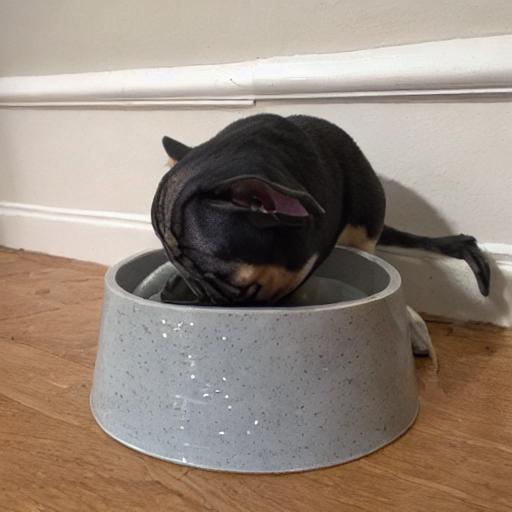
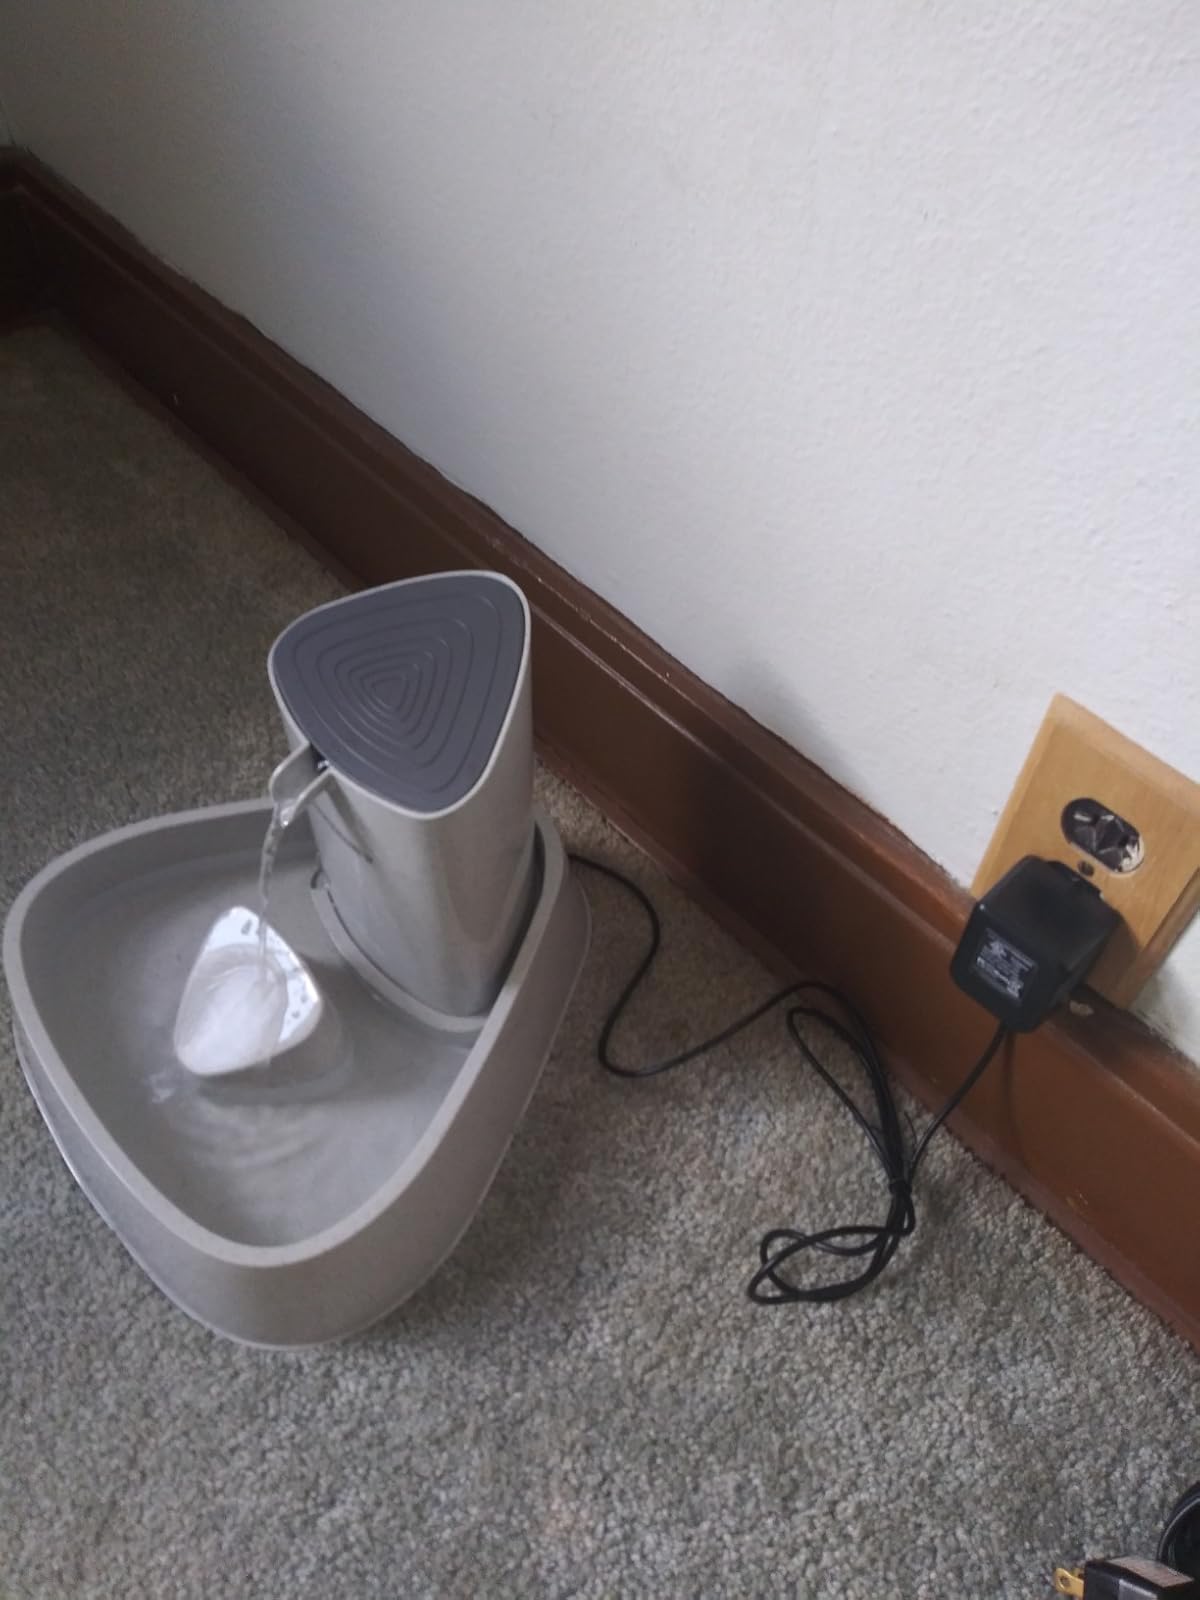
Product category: items_bowl
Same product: no